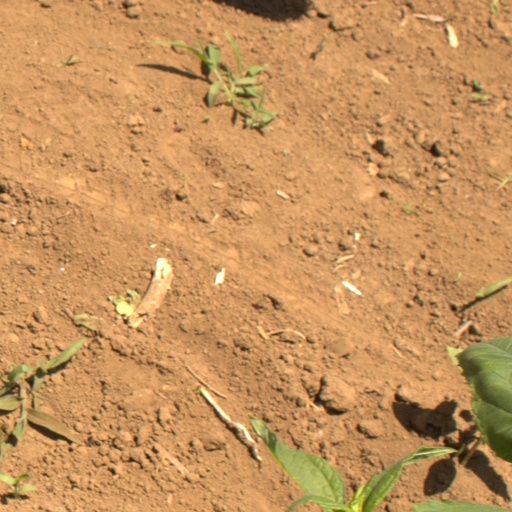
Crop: Jerusalem artichoke